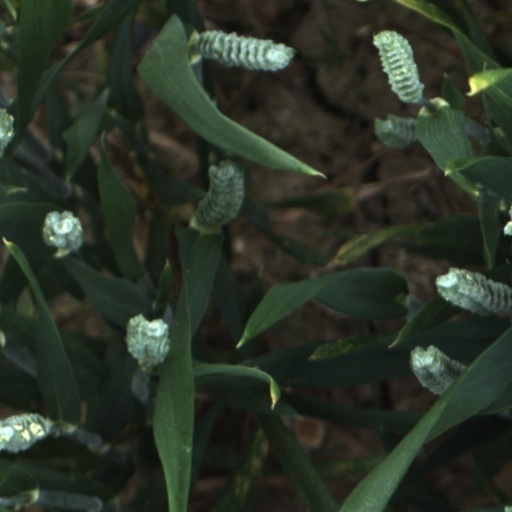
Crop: wheat